Black and tan clubs

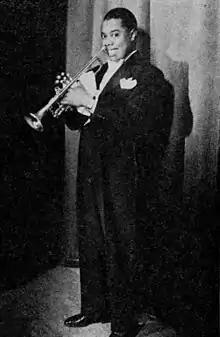
Jazz trumpeter and singer Louis Armstrong, in 1936

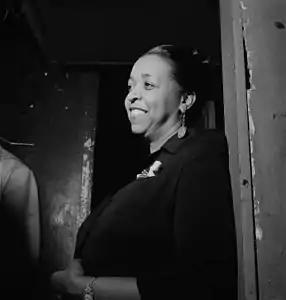
Ethel Waters sang "Stormy Weather" at the Cotton Club.

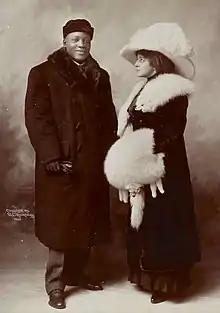
Johnson with his wife Etta Duryea, who killed herself in 1912

Black and Tan clubs were nightclubs in the United States in the early 20th century catering to the black and mixed-race ("tan") population. They flourished in the speakeasy era and were often popular places of entertainment linked to the early jazz years. With time the definition simply came to mean black and white clientele.